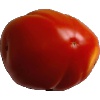
Label: Tomato 1